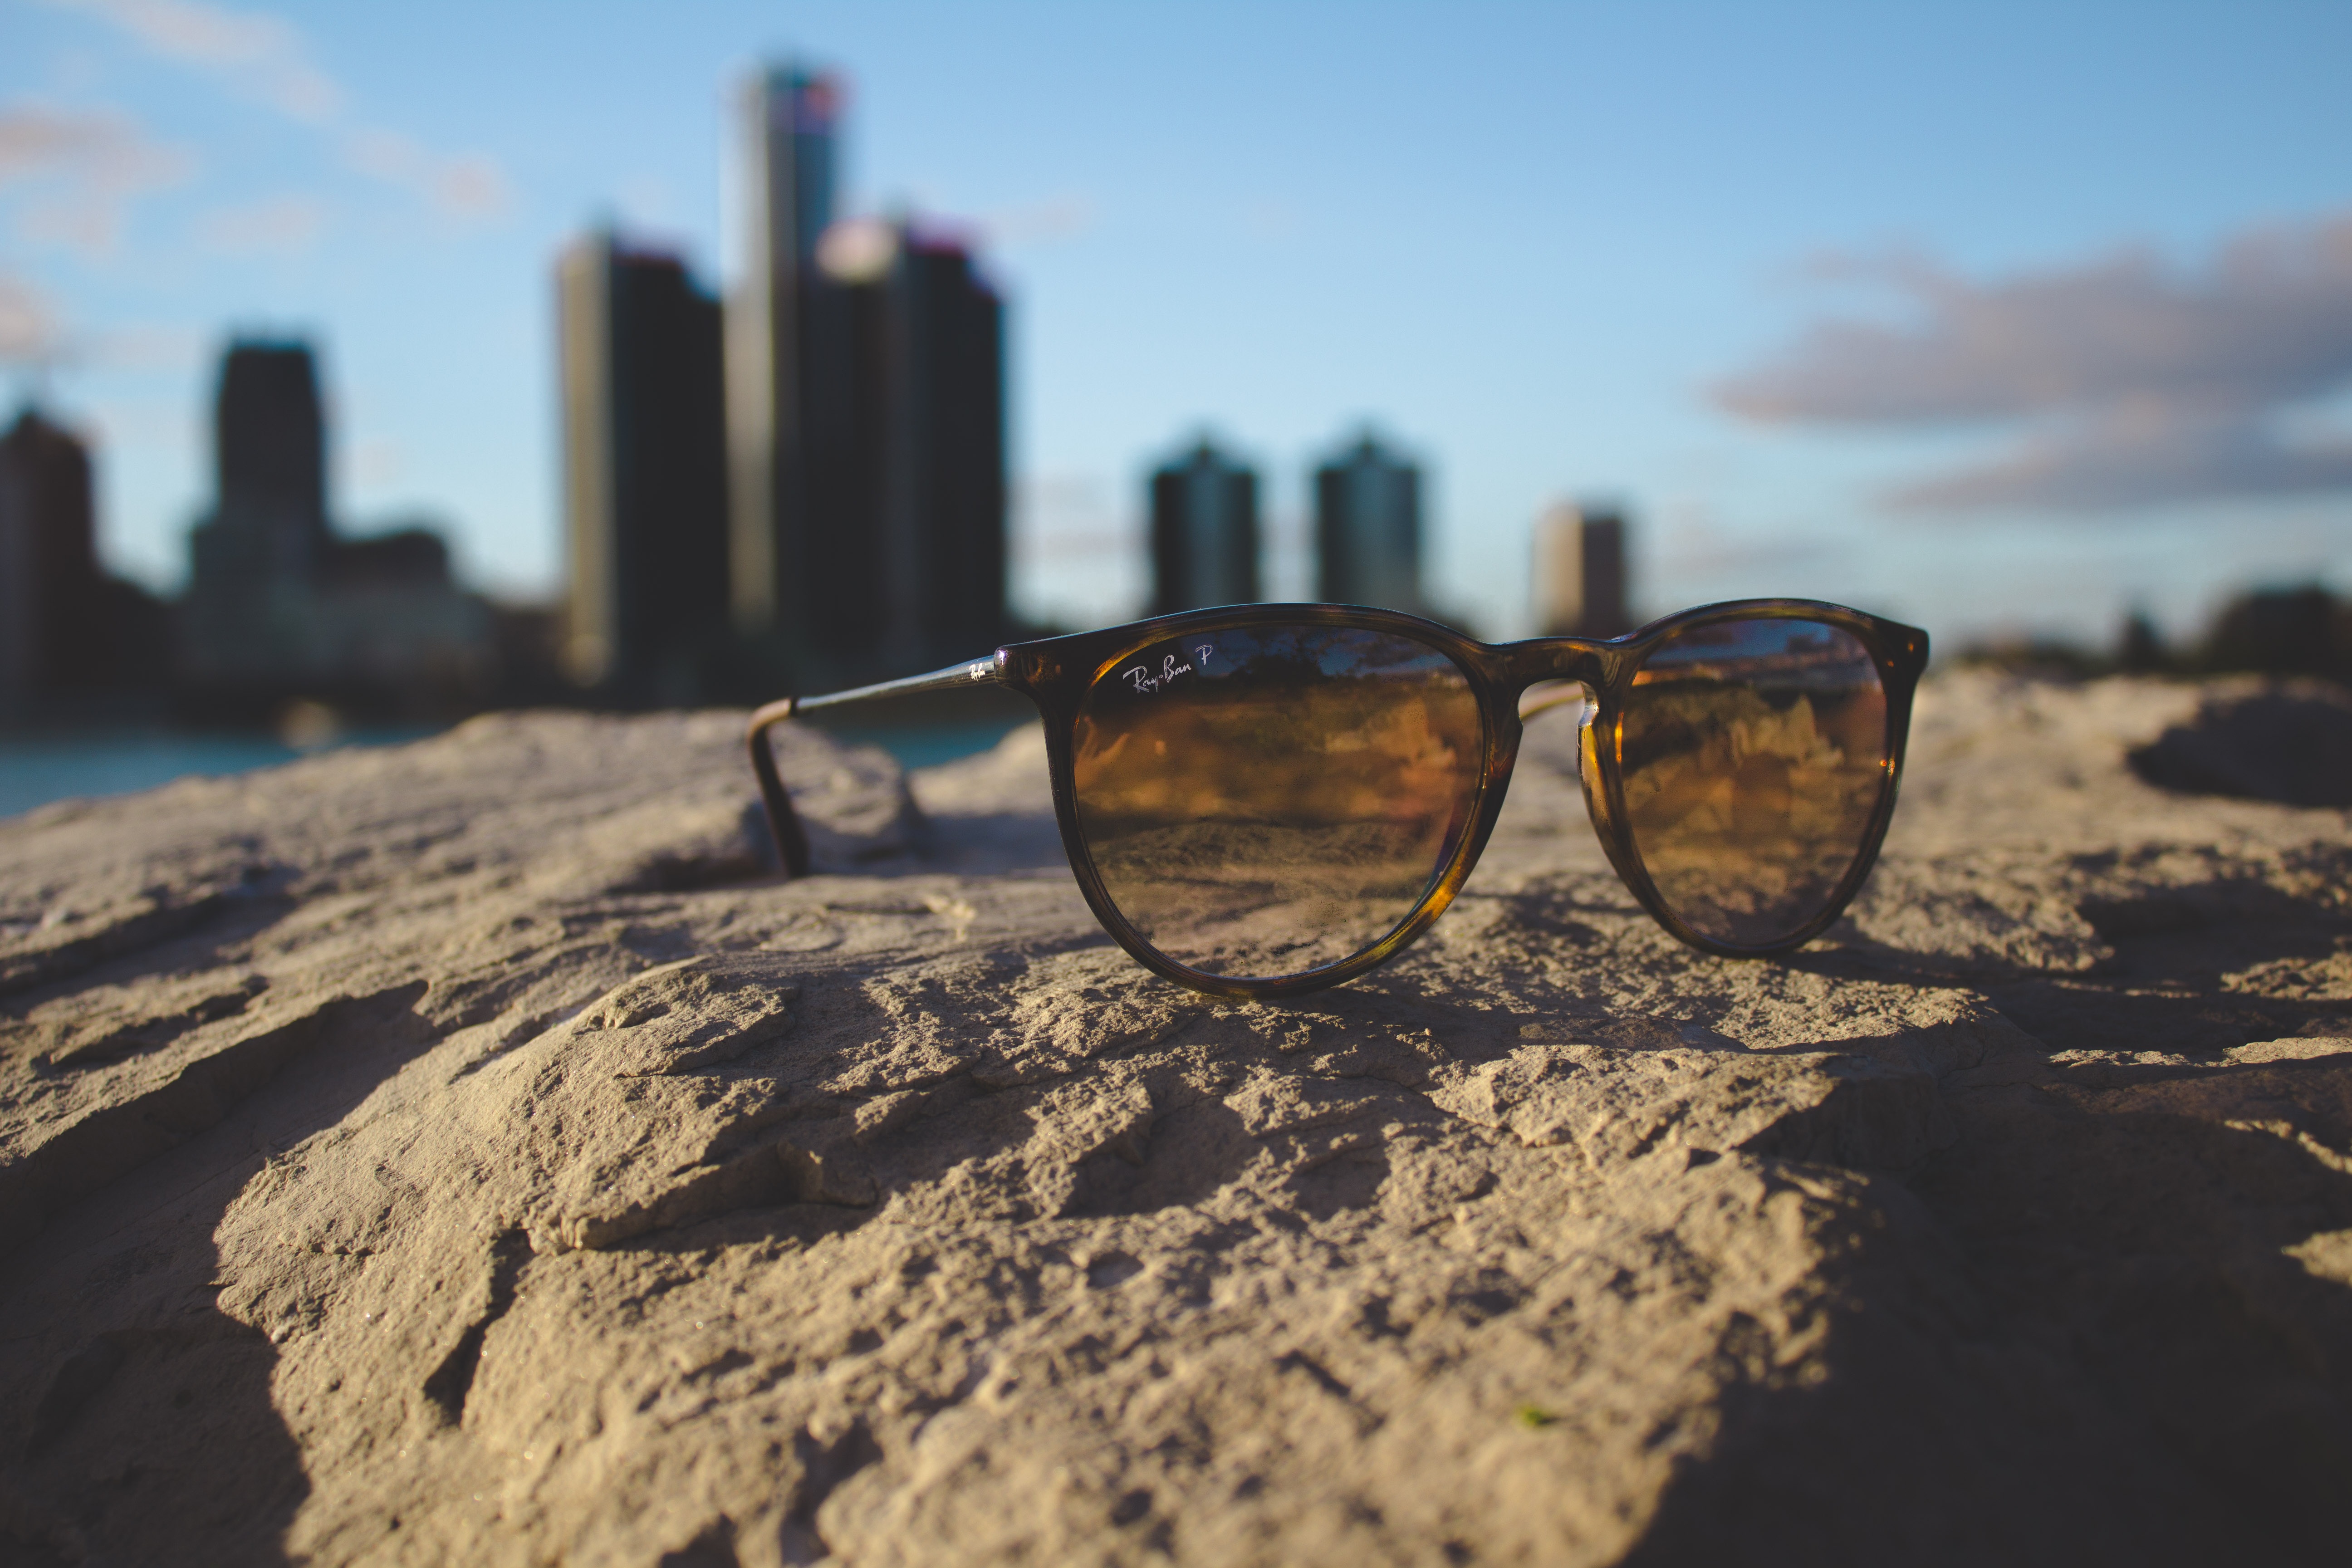
water, sand, rock, sunset, photography, morning, reflection, macro, buildings, sunglasses, glasses, macro photography